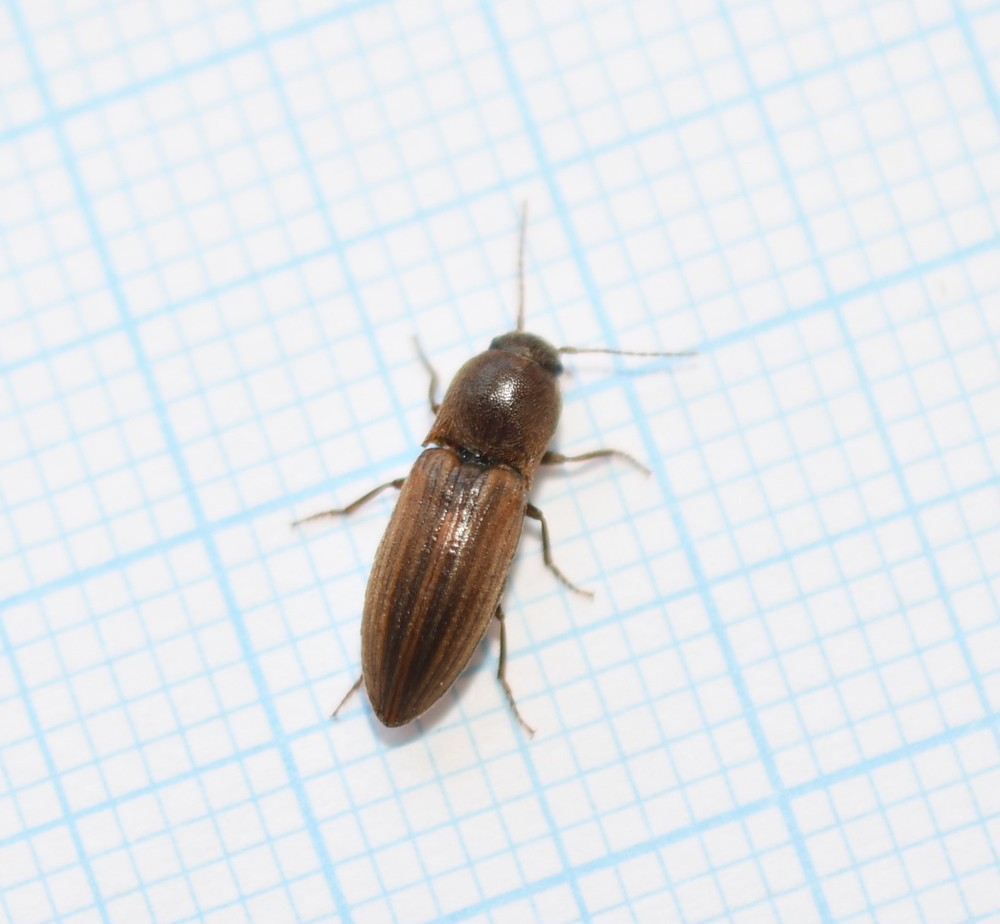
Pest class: clickbeetles_wireworms